Moshood Abiola

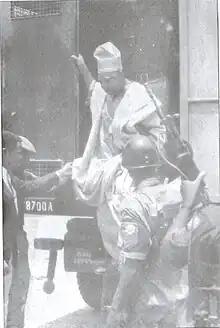
Moshood Abiola leaving a Black Maria van under heavy armed guard

In June 1994, Abiola declared himself the lawful president of Nigeria in the Epetedo area of Lagos island, an area mainly populated by (Yoruba) Lagos Indigenes. He had recently returned from a trip to win the support of the international community for his mandate. After declaring himself president, he was declared wanted on the orders of military President General Sani Abacha, who sent 200 police vehicles to bring him into custody. His second wife, Alhaja Kudirat Abiola, was later assassinated in Lagos in 1996 after declaring public support for her husband.